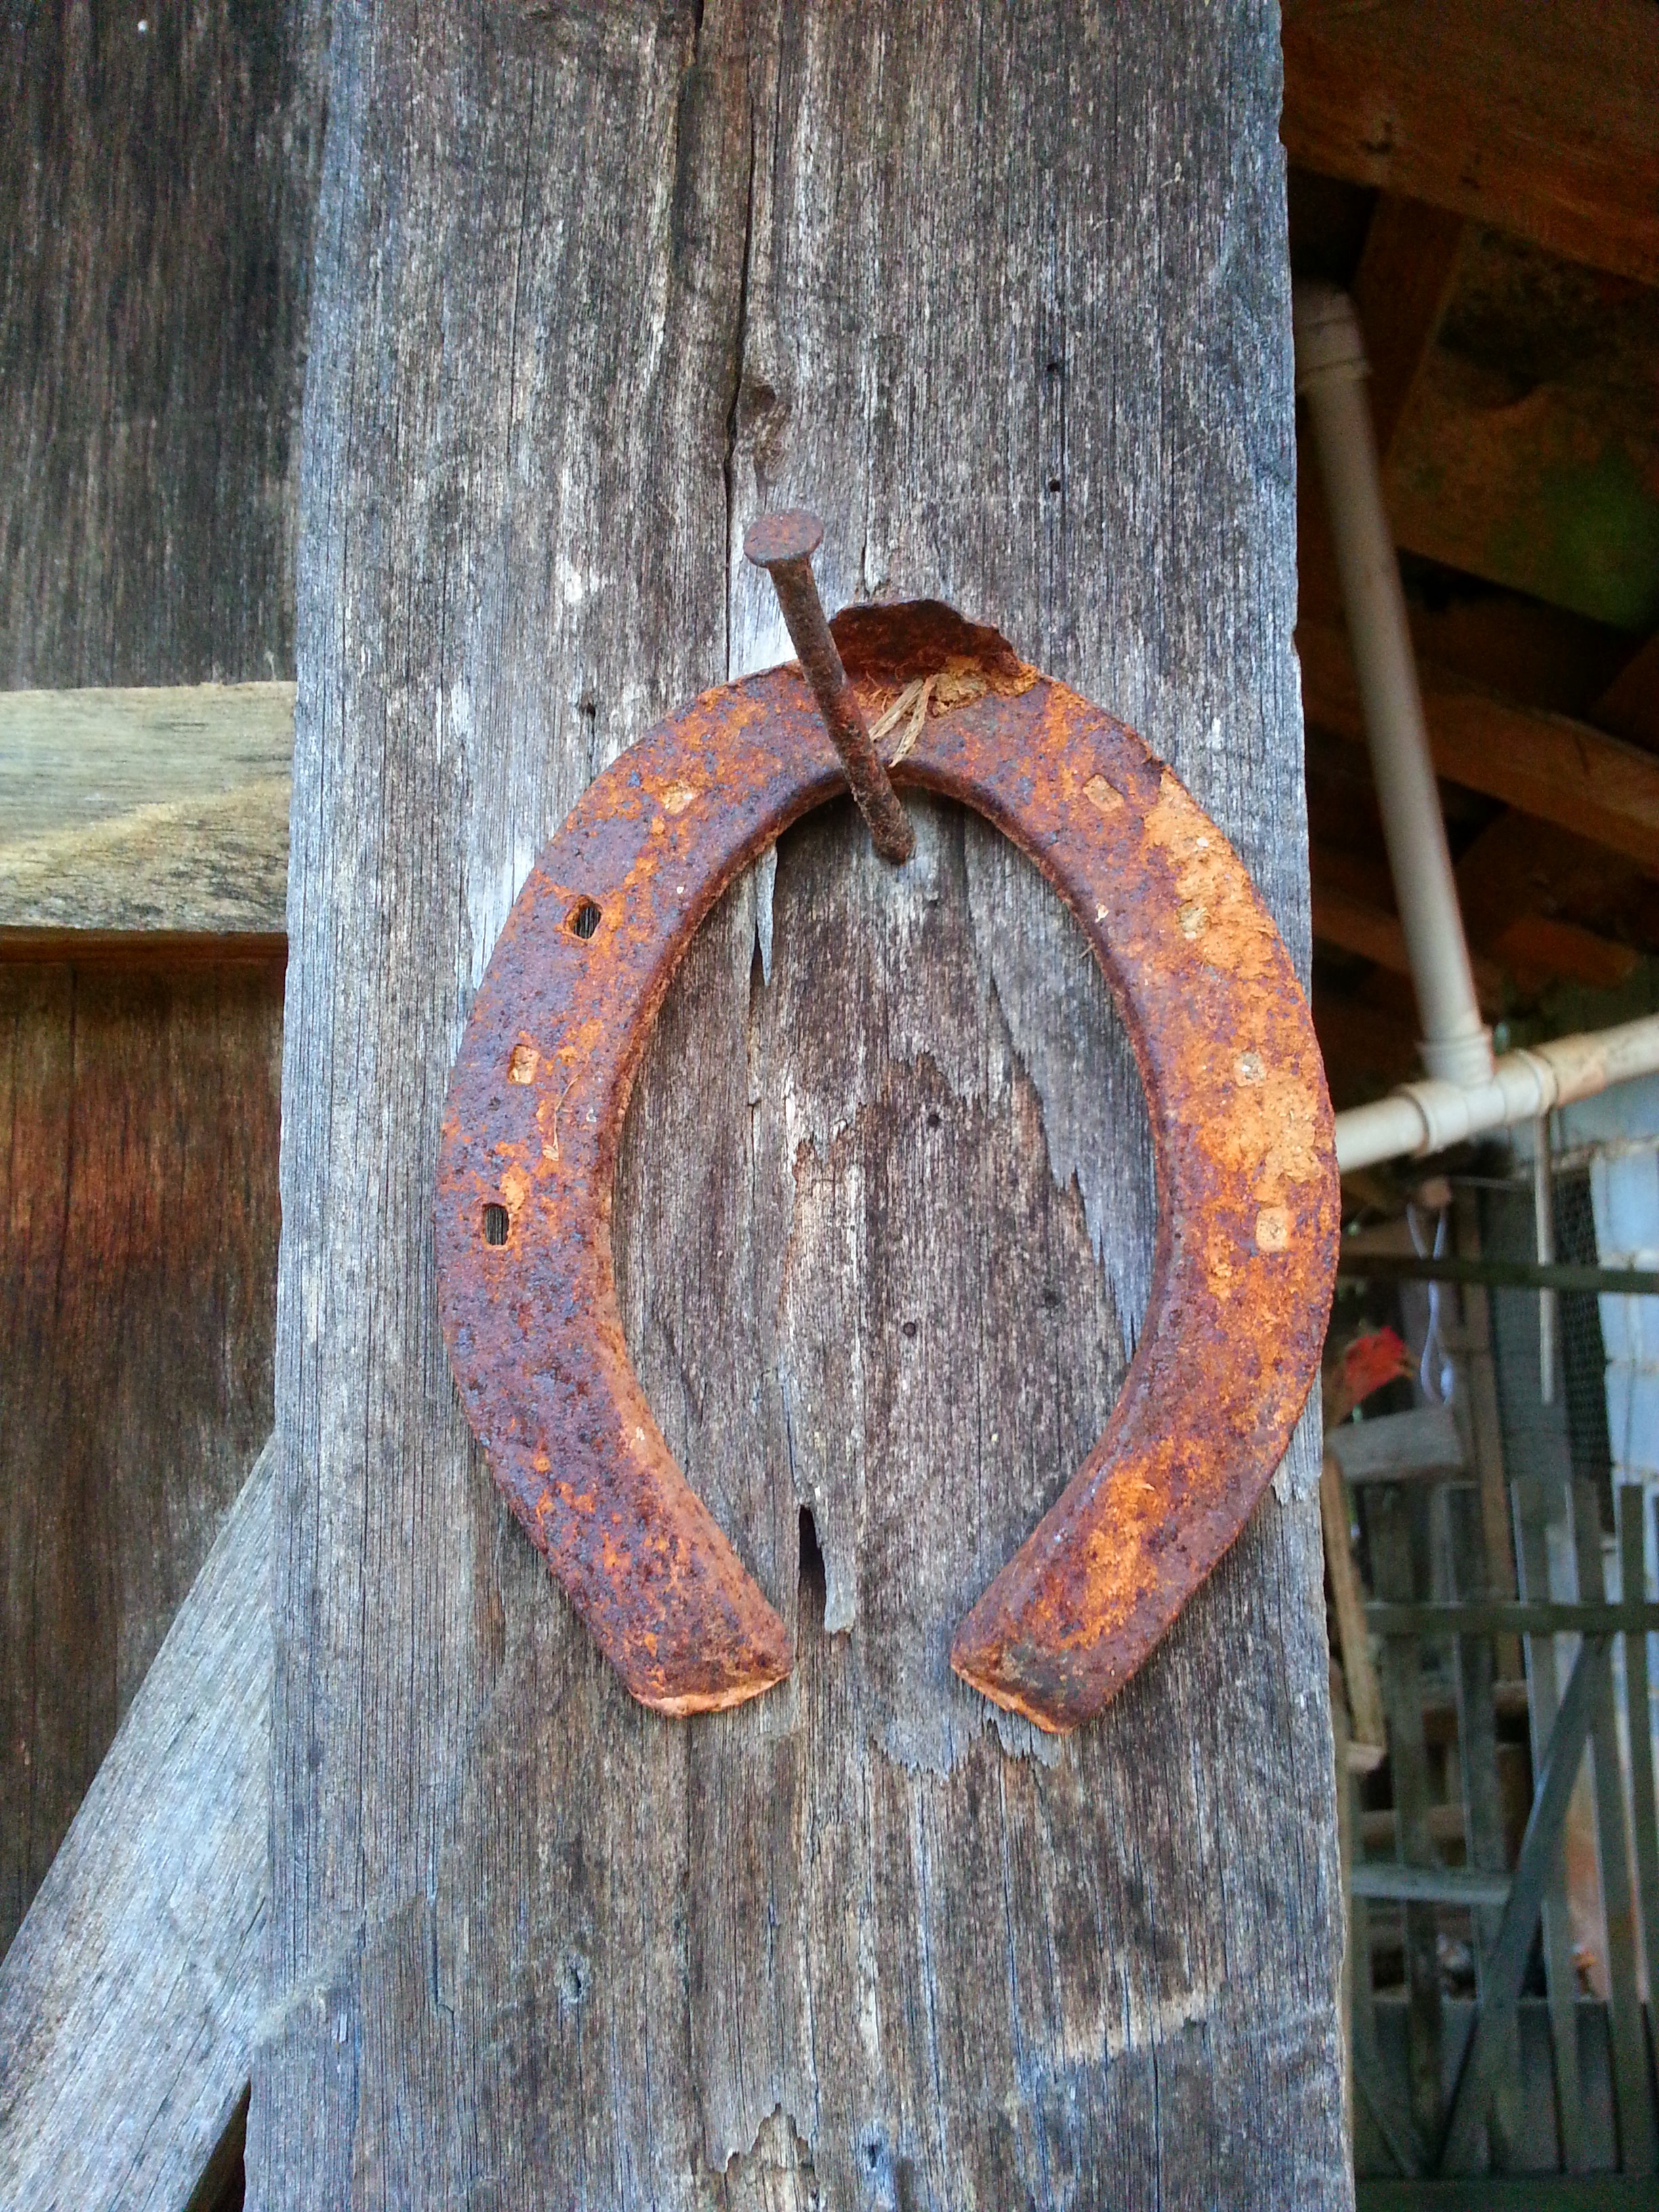
post, wood, farm, number, old, rust, metal, nail, screw, christmas decoration, art, rusty, iron, carving, horseshoe, suspended, luck, amulet, man made object, preached